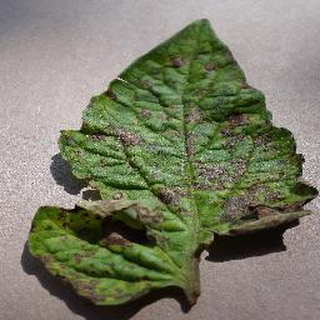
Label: tomato_early_blight